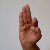
The image shows a hand gesture representing the letter 'F' in Indian Sign Language.